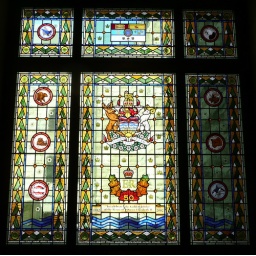
One of the stained-glass windows in the building